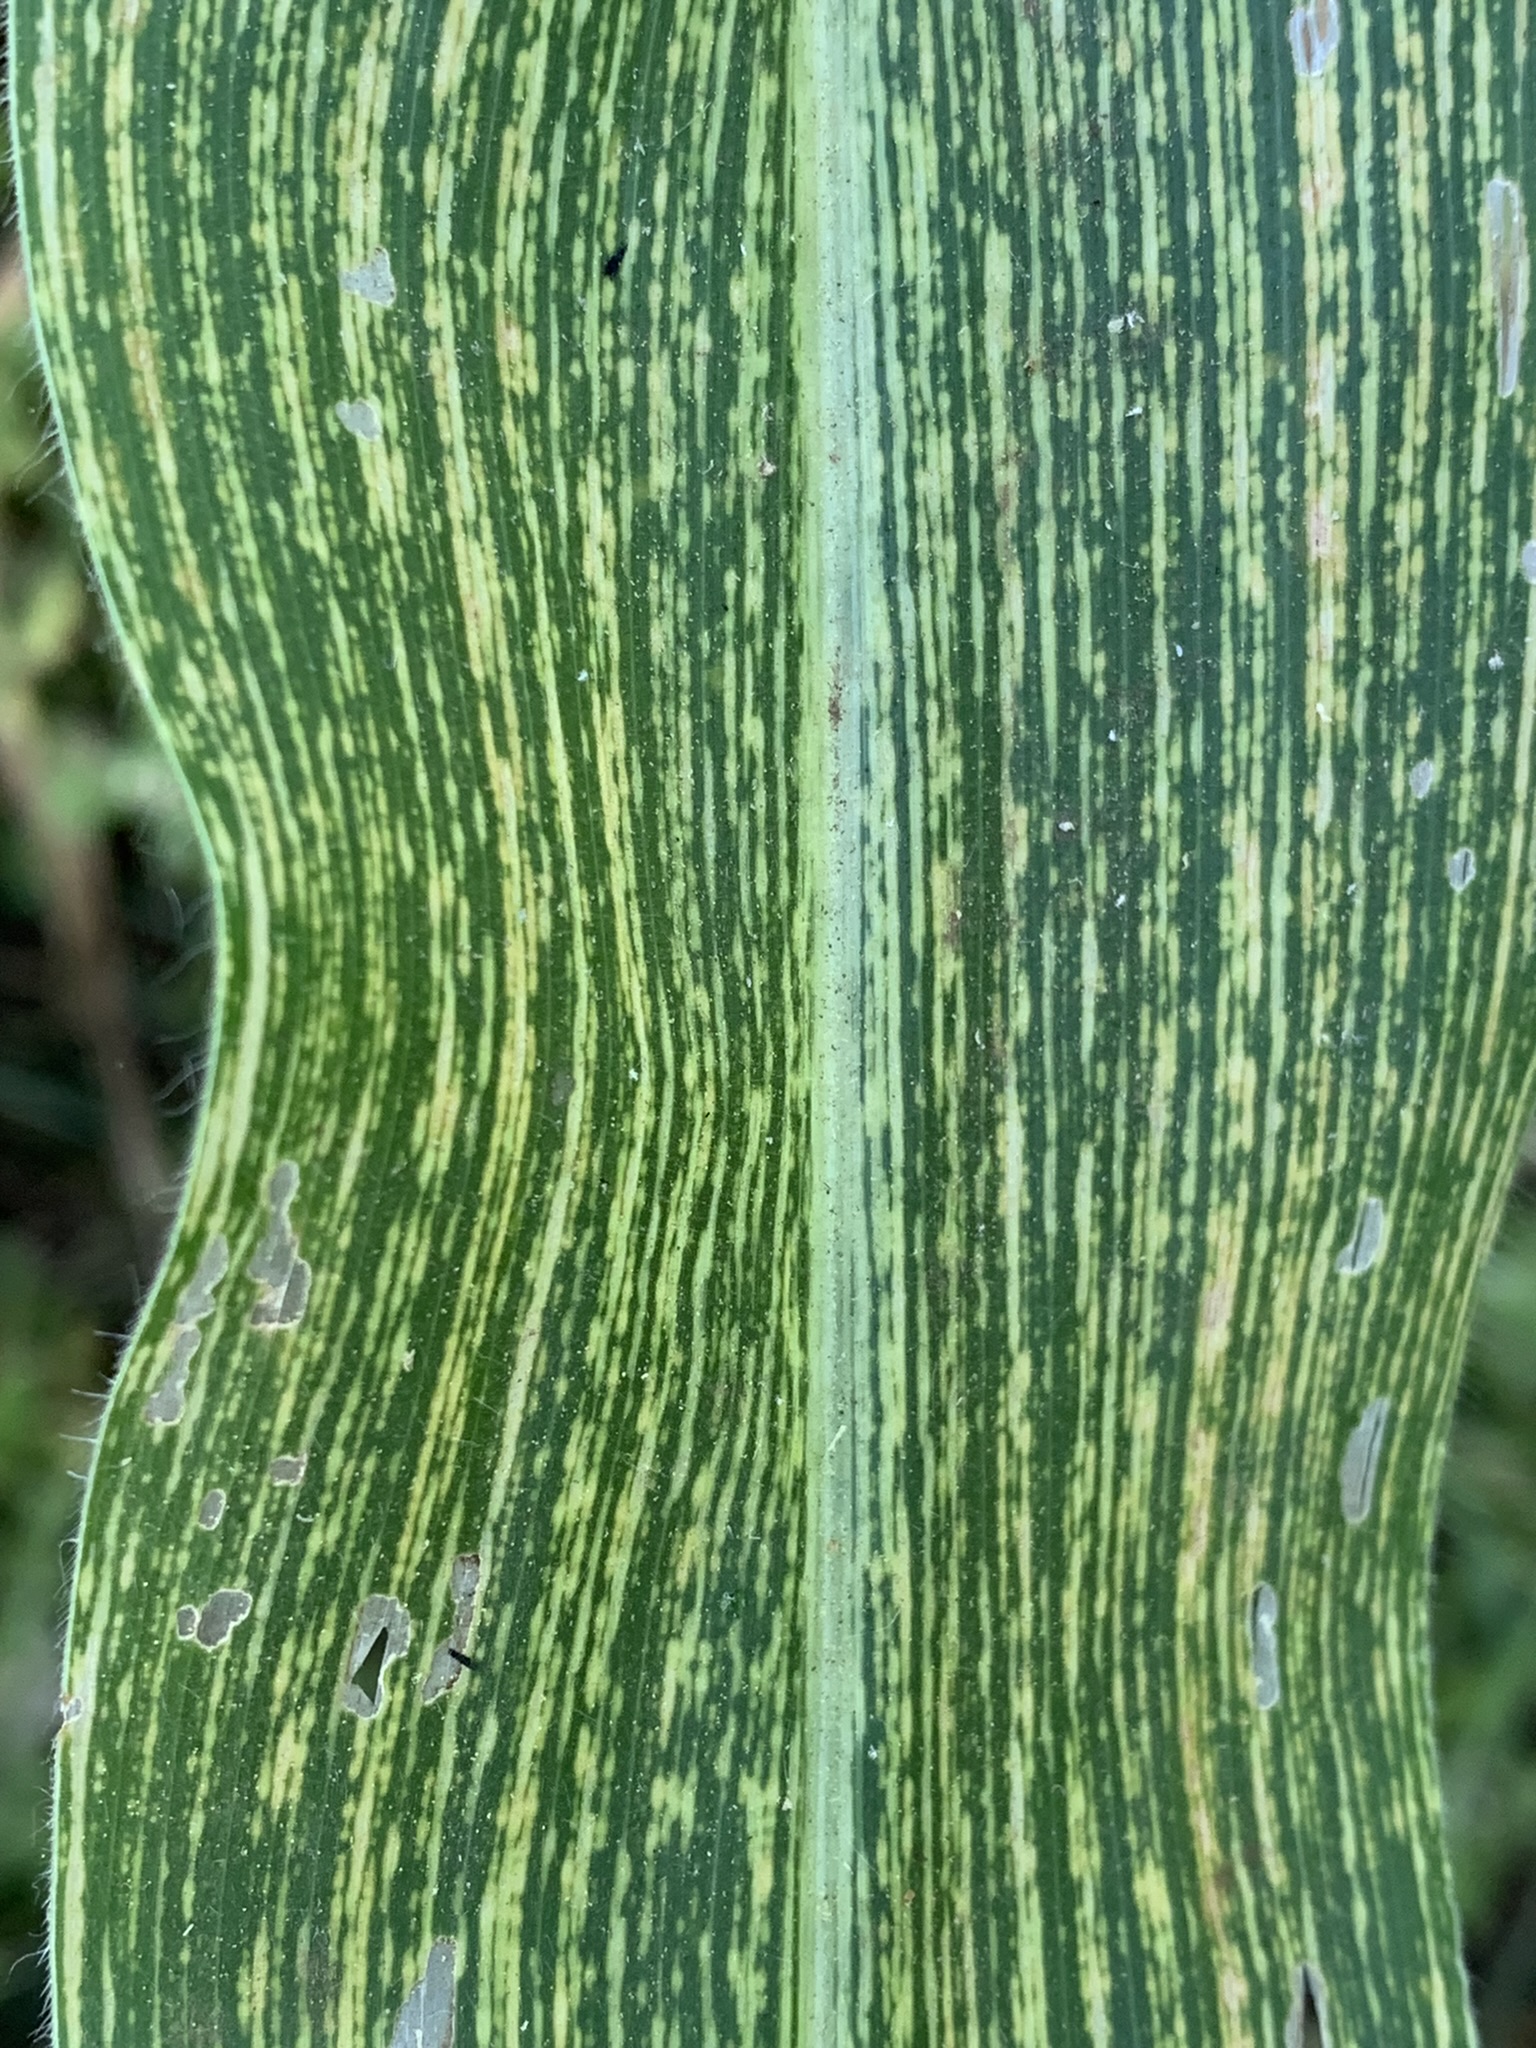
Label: MSV